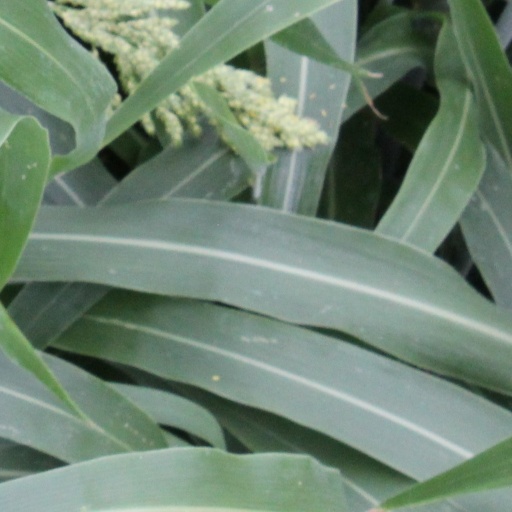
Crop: sorghum